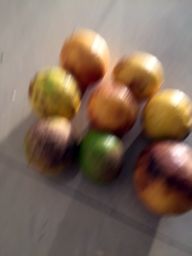
Fruit: Lime
Quality: Bad